Jean Daurat

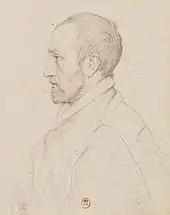
Early modern period portrait

Jean Daurat (Occitan: Joan Dorat; Latin: Auratus) (3 April 15081 November 1588) was a French poet, scholar and a member of a group known as "The Pléiade".